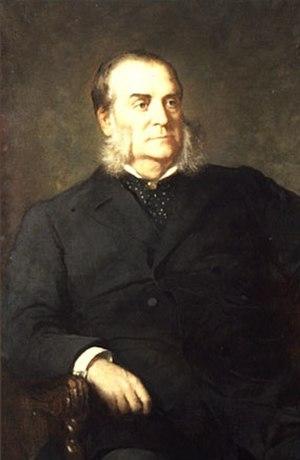
Charles James Folger, né le 16 avril 1818 à Nantucket et mort le 4 septembre 1884 à Geneva, est un homme politique américain. Membre du Parti républicain, il est secrétaire du Trésor entre 1881 et 1884 dans l'administration du président Chester A. Arthur.